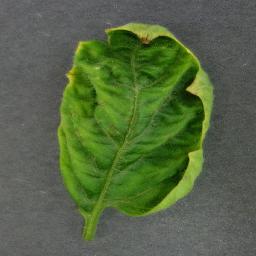
Label: Tomato___Tomato_Yellow_Leaf_Curl_Virus